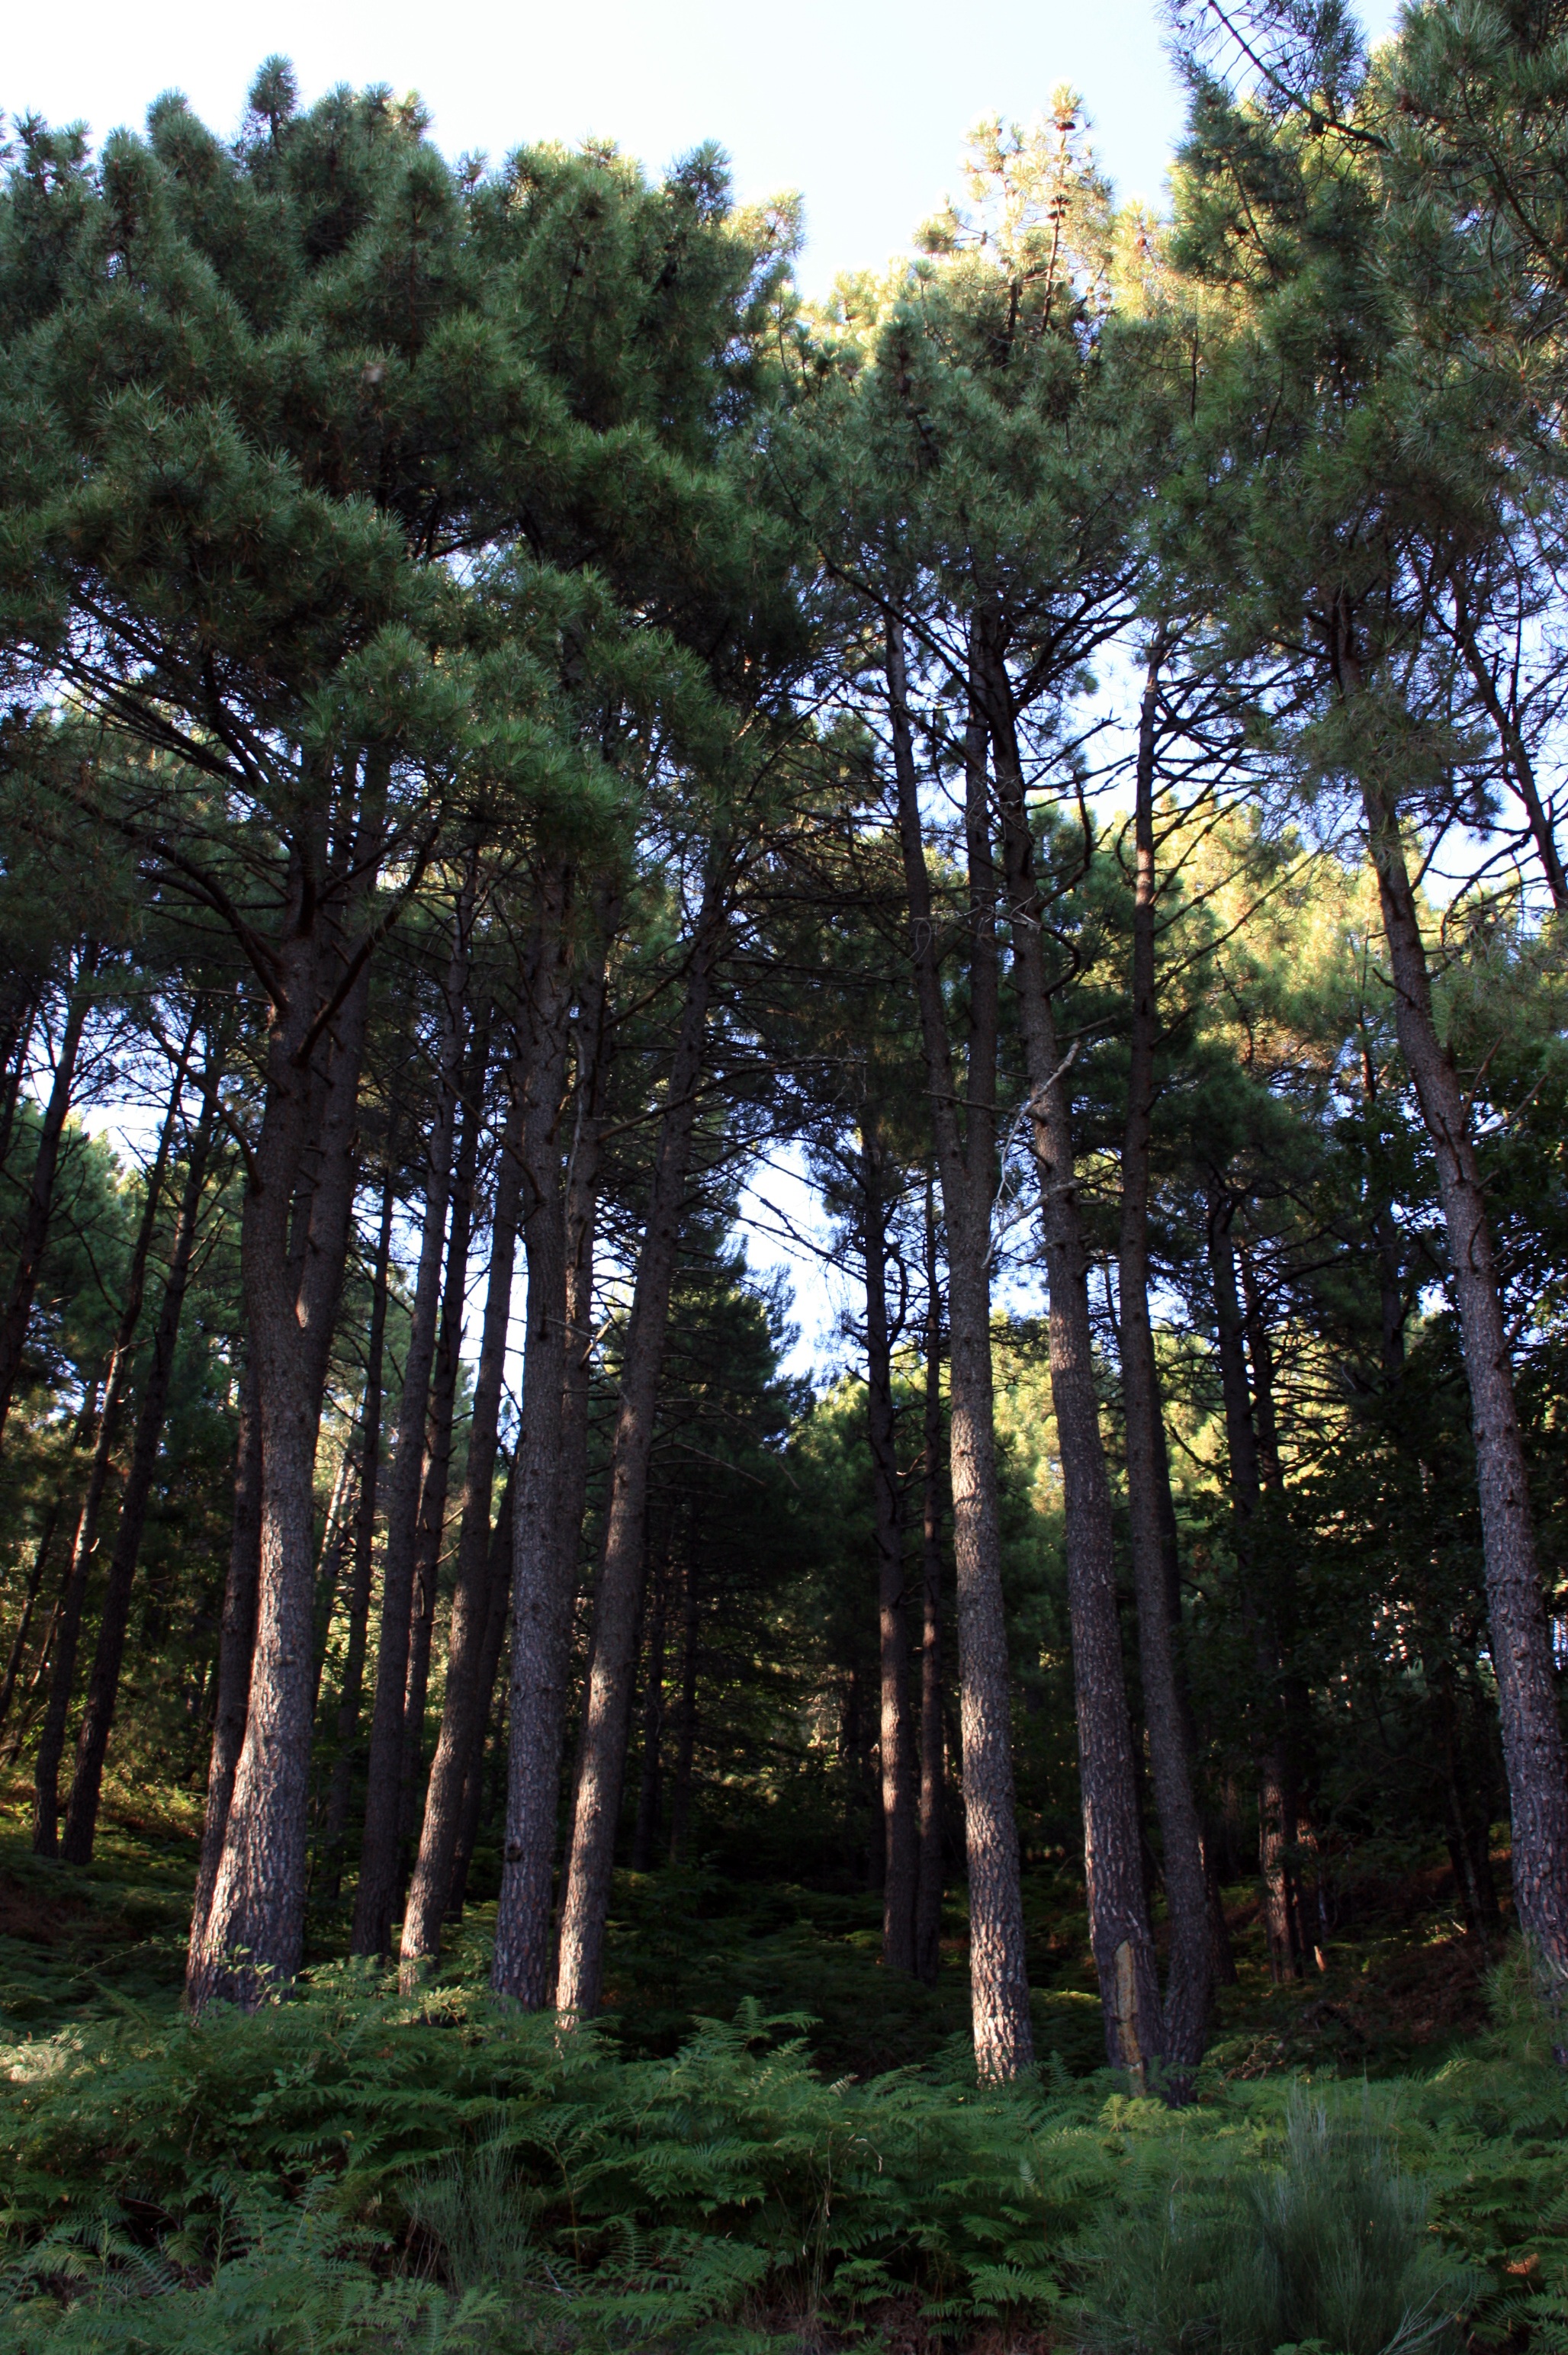
tree, nature, forest, wilderness, branch, plant, leaf, flower, pine, autumn, botany, conifer, spruce, deciduous, grove, woodland, habitat, ecosystem, pine nuts, biome, pinewood, natural environment, woody plant, temperate broadleaf and mixed forest, temperate coniferous forest, land plant